Josiah D. Hicks

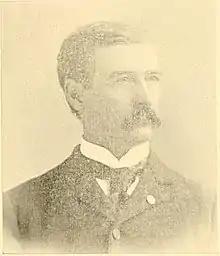

Josiah Duane Hicks (August 1, 1844May 9, 1923) was a Republican member of the U.S. House of Representatives from Pennsylvania.